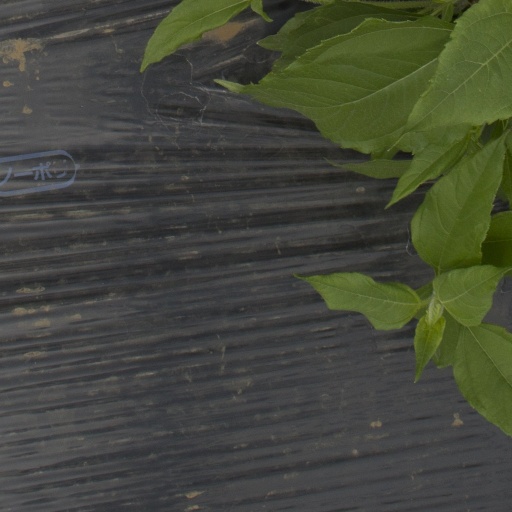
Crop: Jerusalem artichoke